Philistines

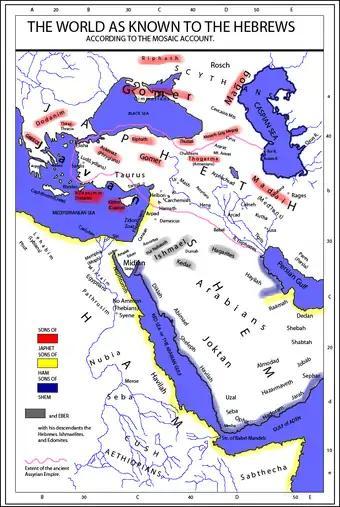
A 1854 map showing possible locations of the Casluhim, Caphtorim, Misraim, and other peoples mentioned in the Hebrew Bible

The following is a list of battles described in the Bible as having occurred between the Israelites and the Philistines: